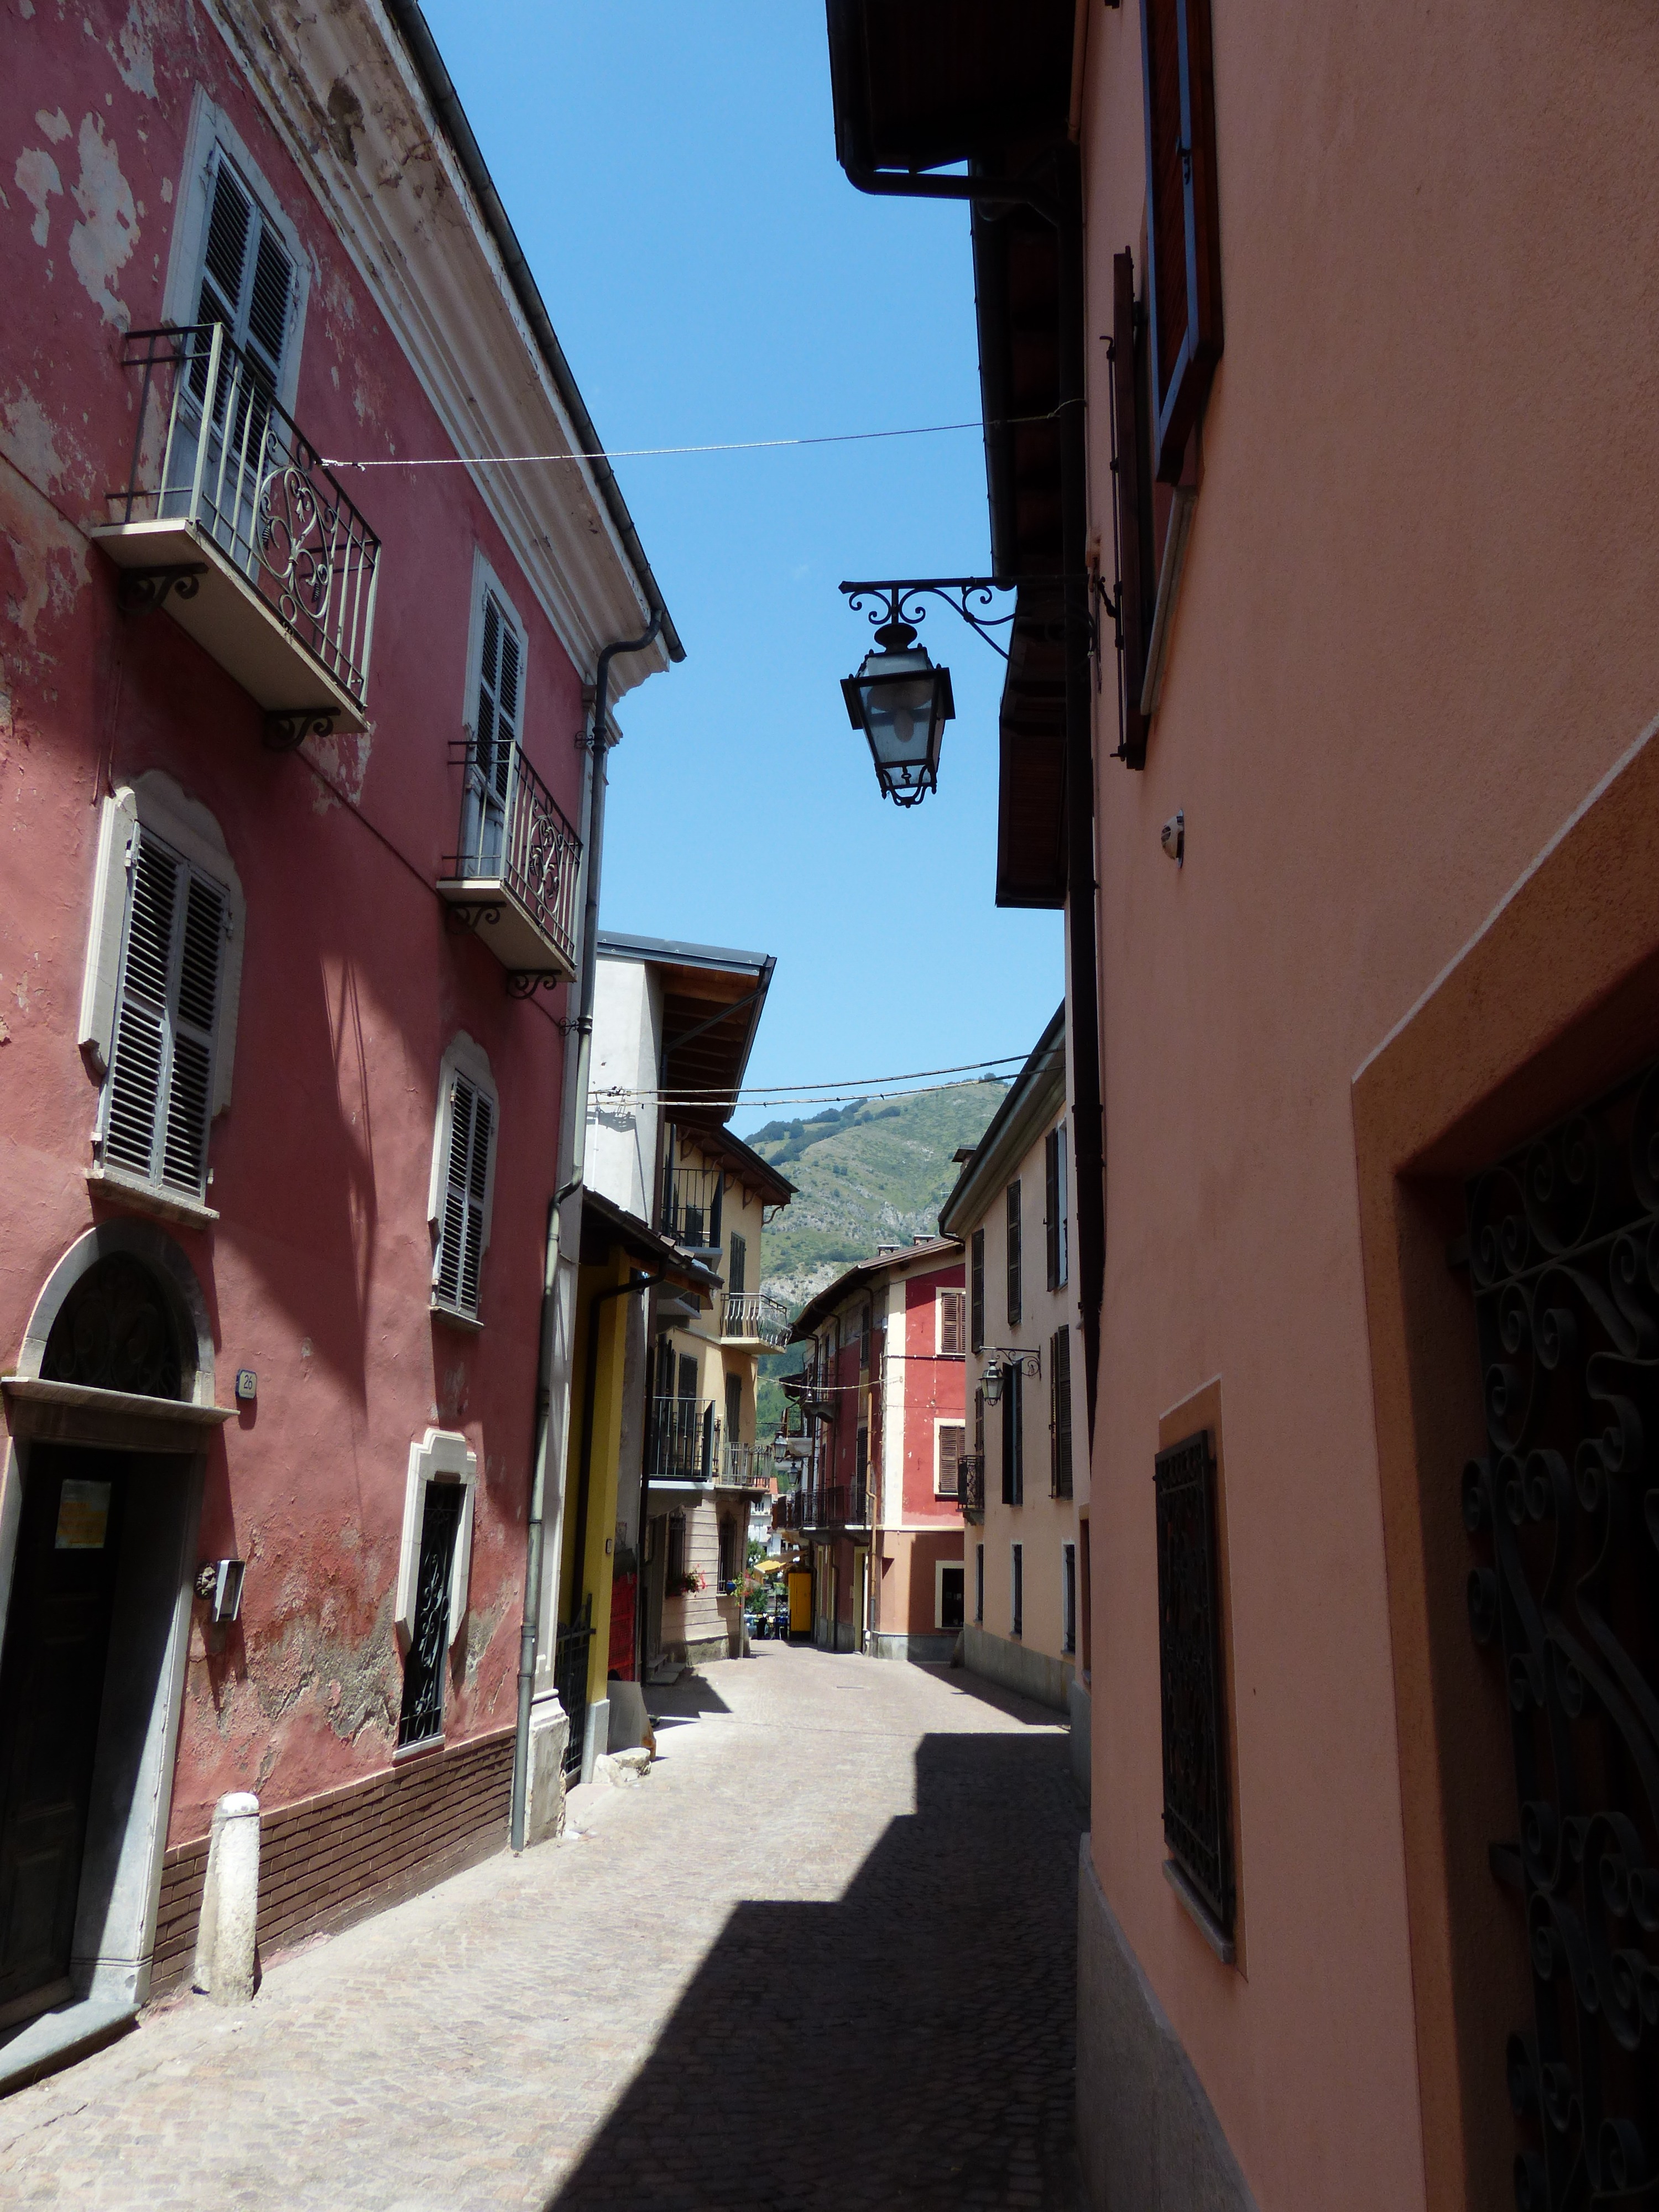
architecture, road, street, warm, house, town, alley, city, downtown, summer, village, idyllic, color, alpine, facade, lane, lighting, sunny, infrastructure, homes, shape, piedmont, bergdorf, neighbourhood, urban area, human settlement, gta, entraque